Baumol effect

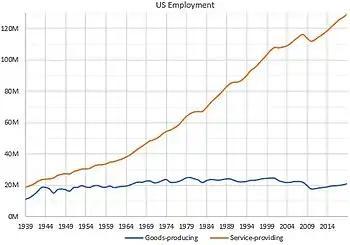
Employment in the United States has been rising in the service sector mainly

One implication of the Baumol effect is a shift in the distribution of the labor force from high-productivity industries to low-productivity industries. In other words, the effect predicts that the share of the workforce employed in low-productivity industries will rise over time.